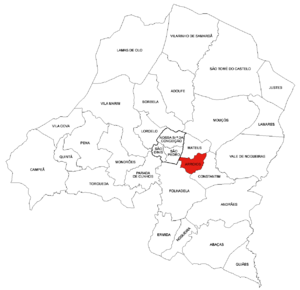
Arroios est une localité de la commune portugaise de Vila Real.